Lincoln Park (Albany, New York)

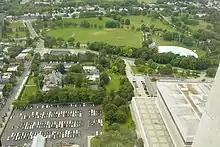
Lincoln Park as seen from the Corning Tower of the Empire State Plaza.

The park contains the larger of Albany's two public pools, the Lincoln Park Pool. It covers approximately , is deep in center, and can hold over 300 swimmers at a time. The pool may be the largest cement pool in the Northeastern United States. In 1988 the pool was given a half a million dollar renovation after leaking so badly the year before that it was losing a quarter of its water daily. The park also has a wading pool and spray pool. Lincoln Park has multiple tennis courts, basketball courts, handball courts, and playgrounds as well as ball fields. A youth fitness center (ages 7–19) with a gym, weight room, and activities such as wrestling, karate, dance fitness, and cardio. Since the park's primary purpose is as a public outdoor sports/fitness activity center, the park sees many spontaneous non-traditional activities by the public ranging such as Tai chi on the tennis courts.